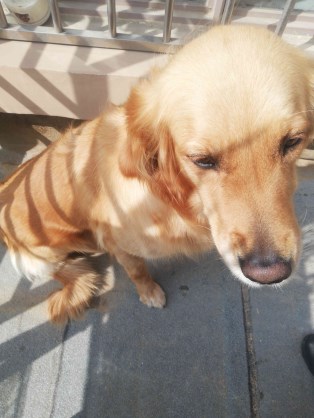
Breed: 5355-n000126-golden_retriever